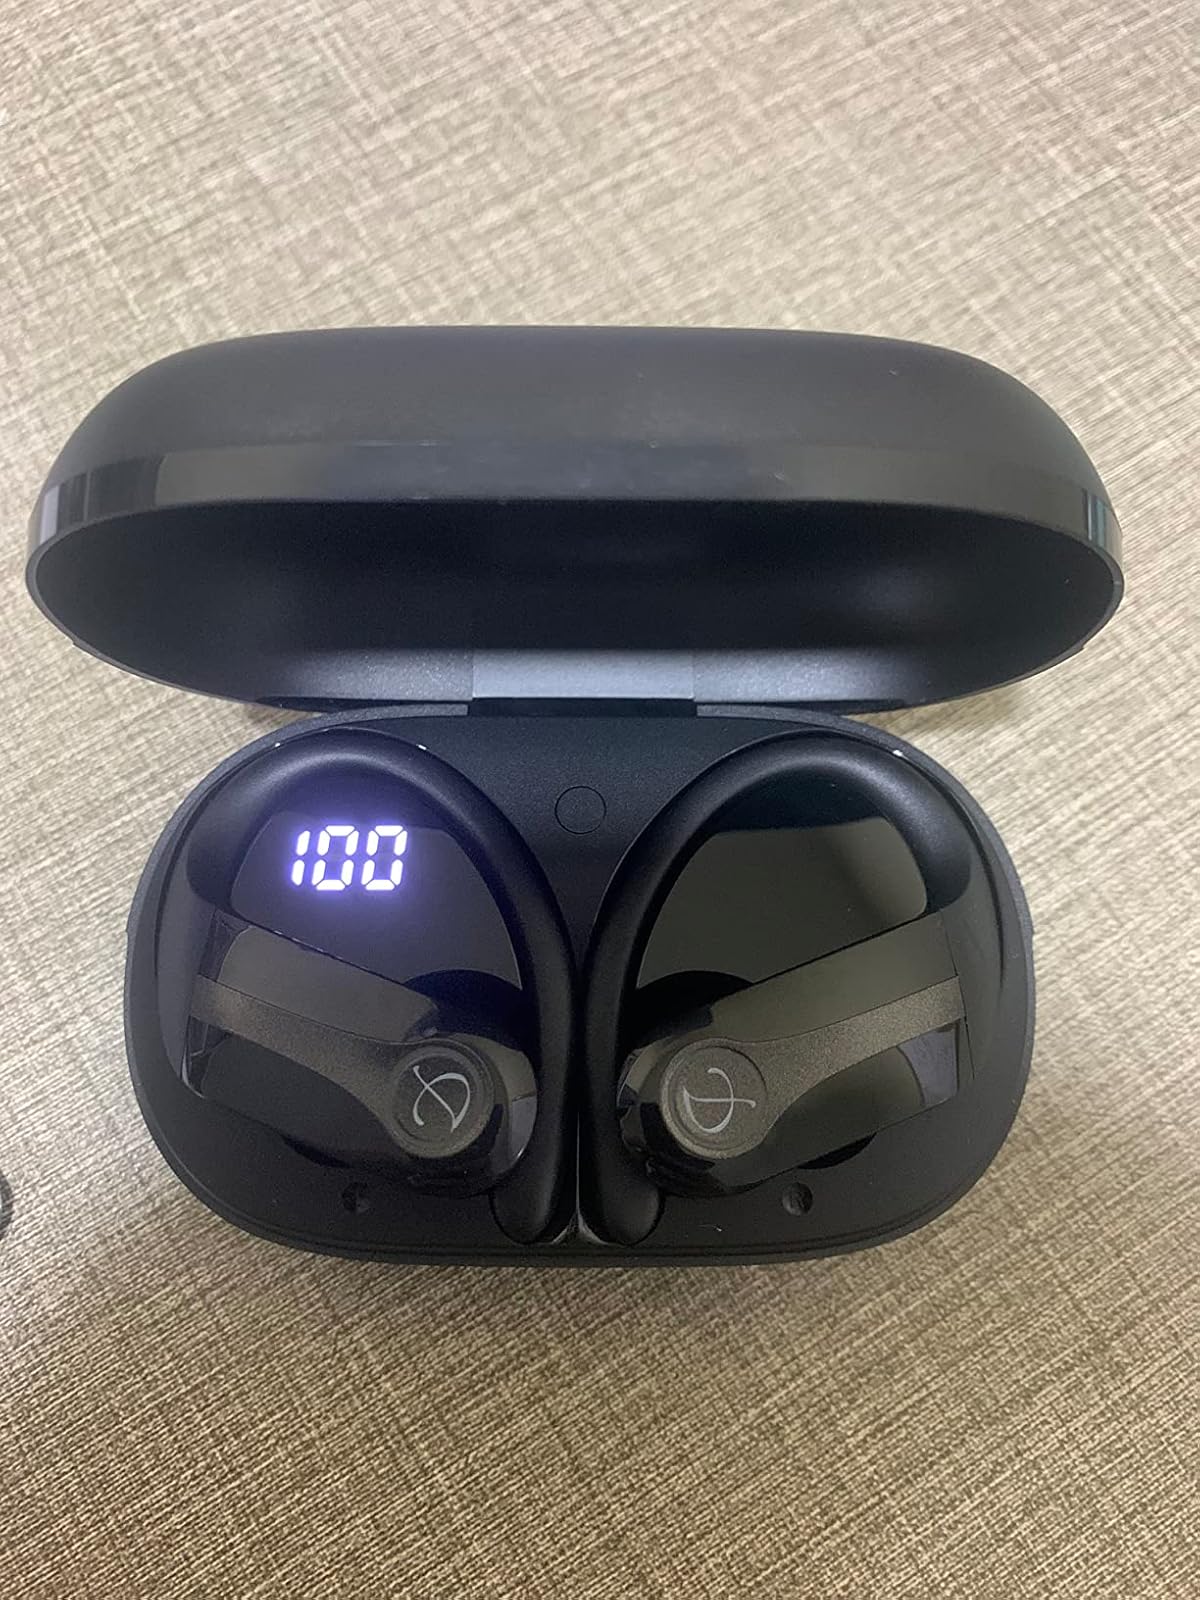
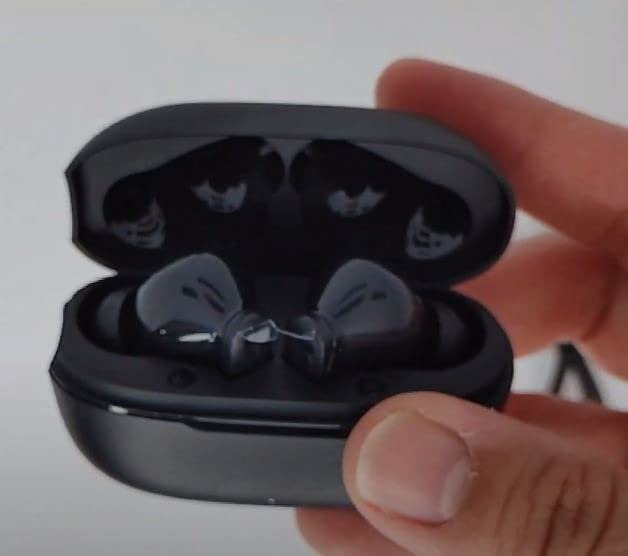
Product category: earbuds
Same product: no